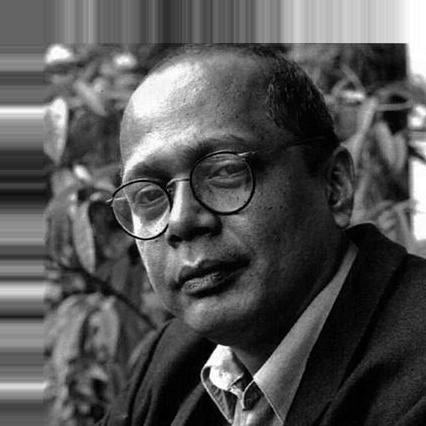
Age: 53